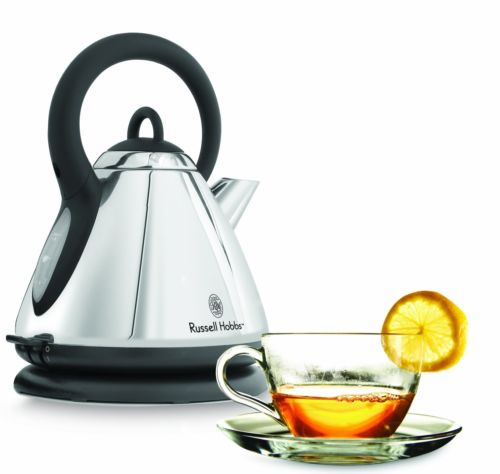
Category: kettle